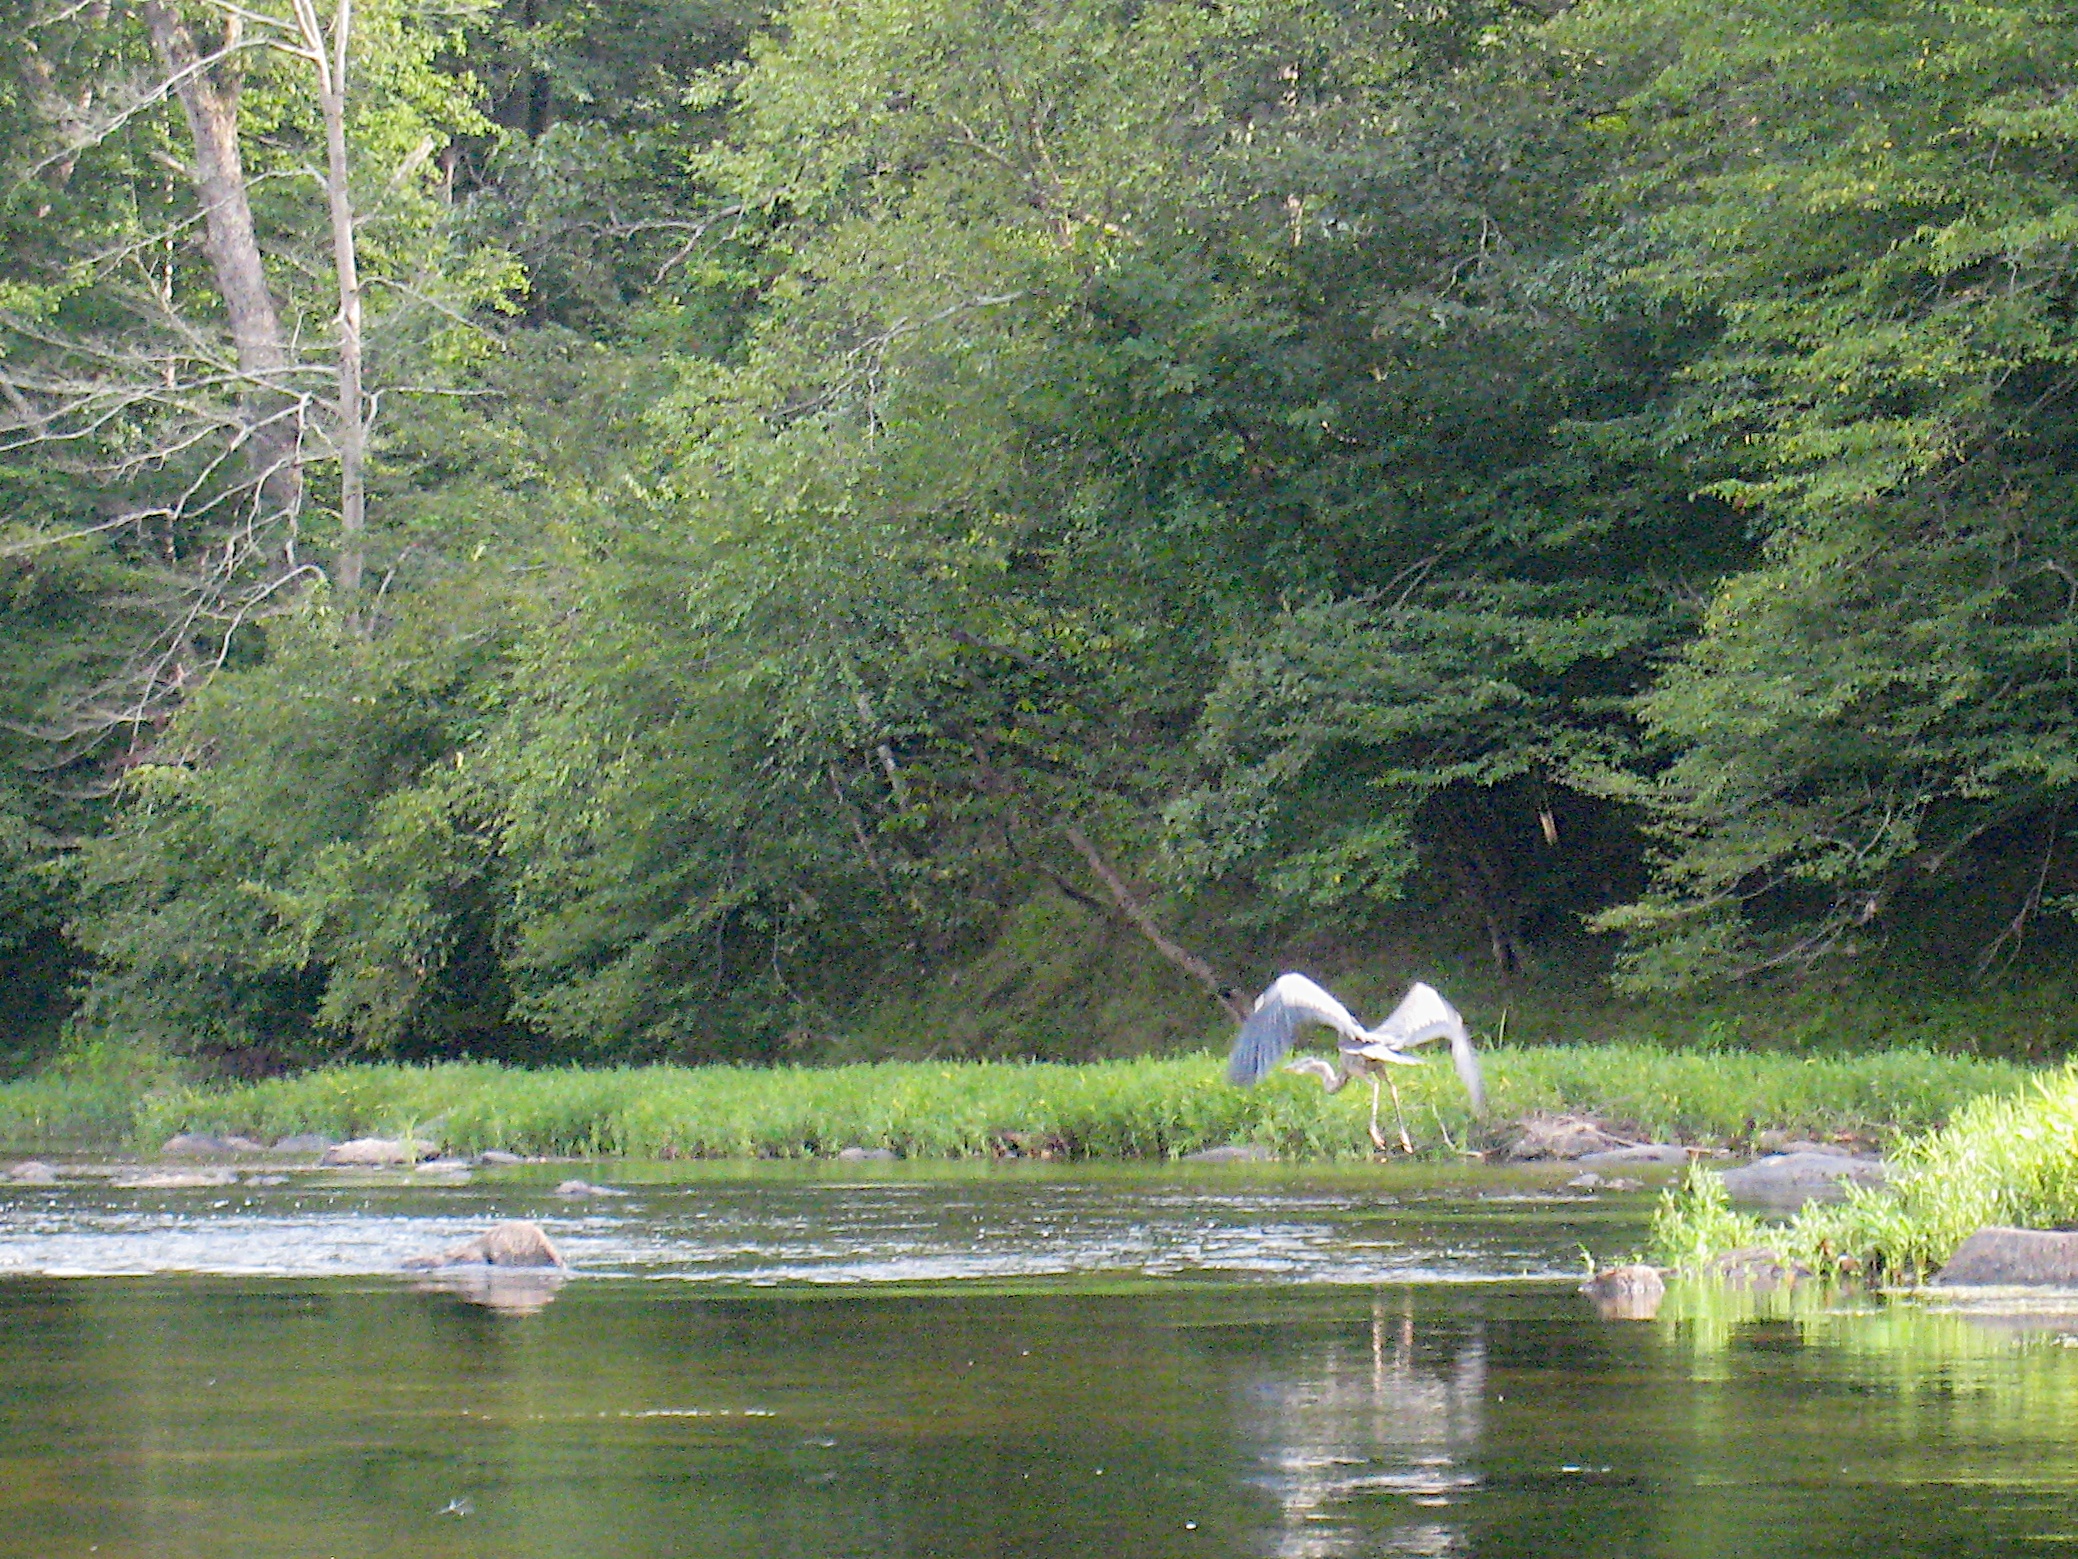
wilderness, bird, lake, river, pond, wildlife, stream, reservoir, kayak, wetland, habitat, ecosystem, natural environment, recreational fishing